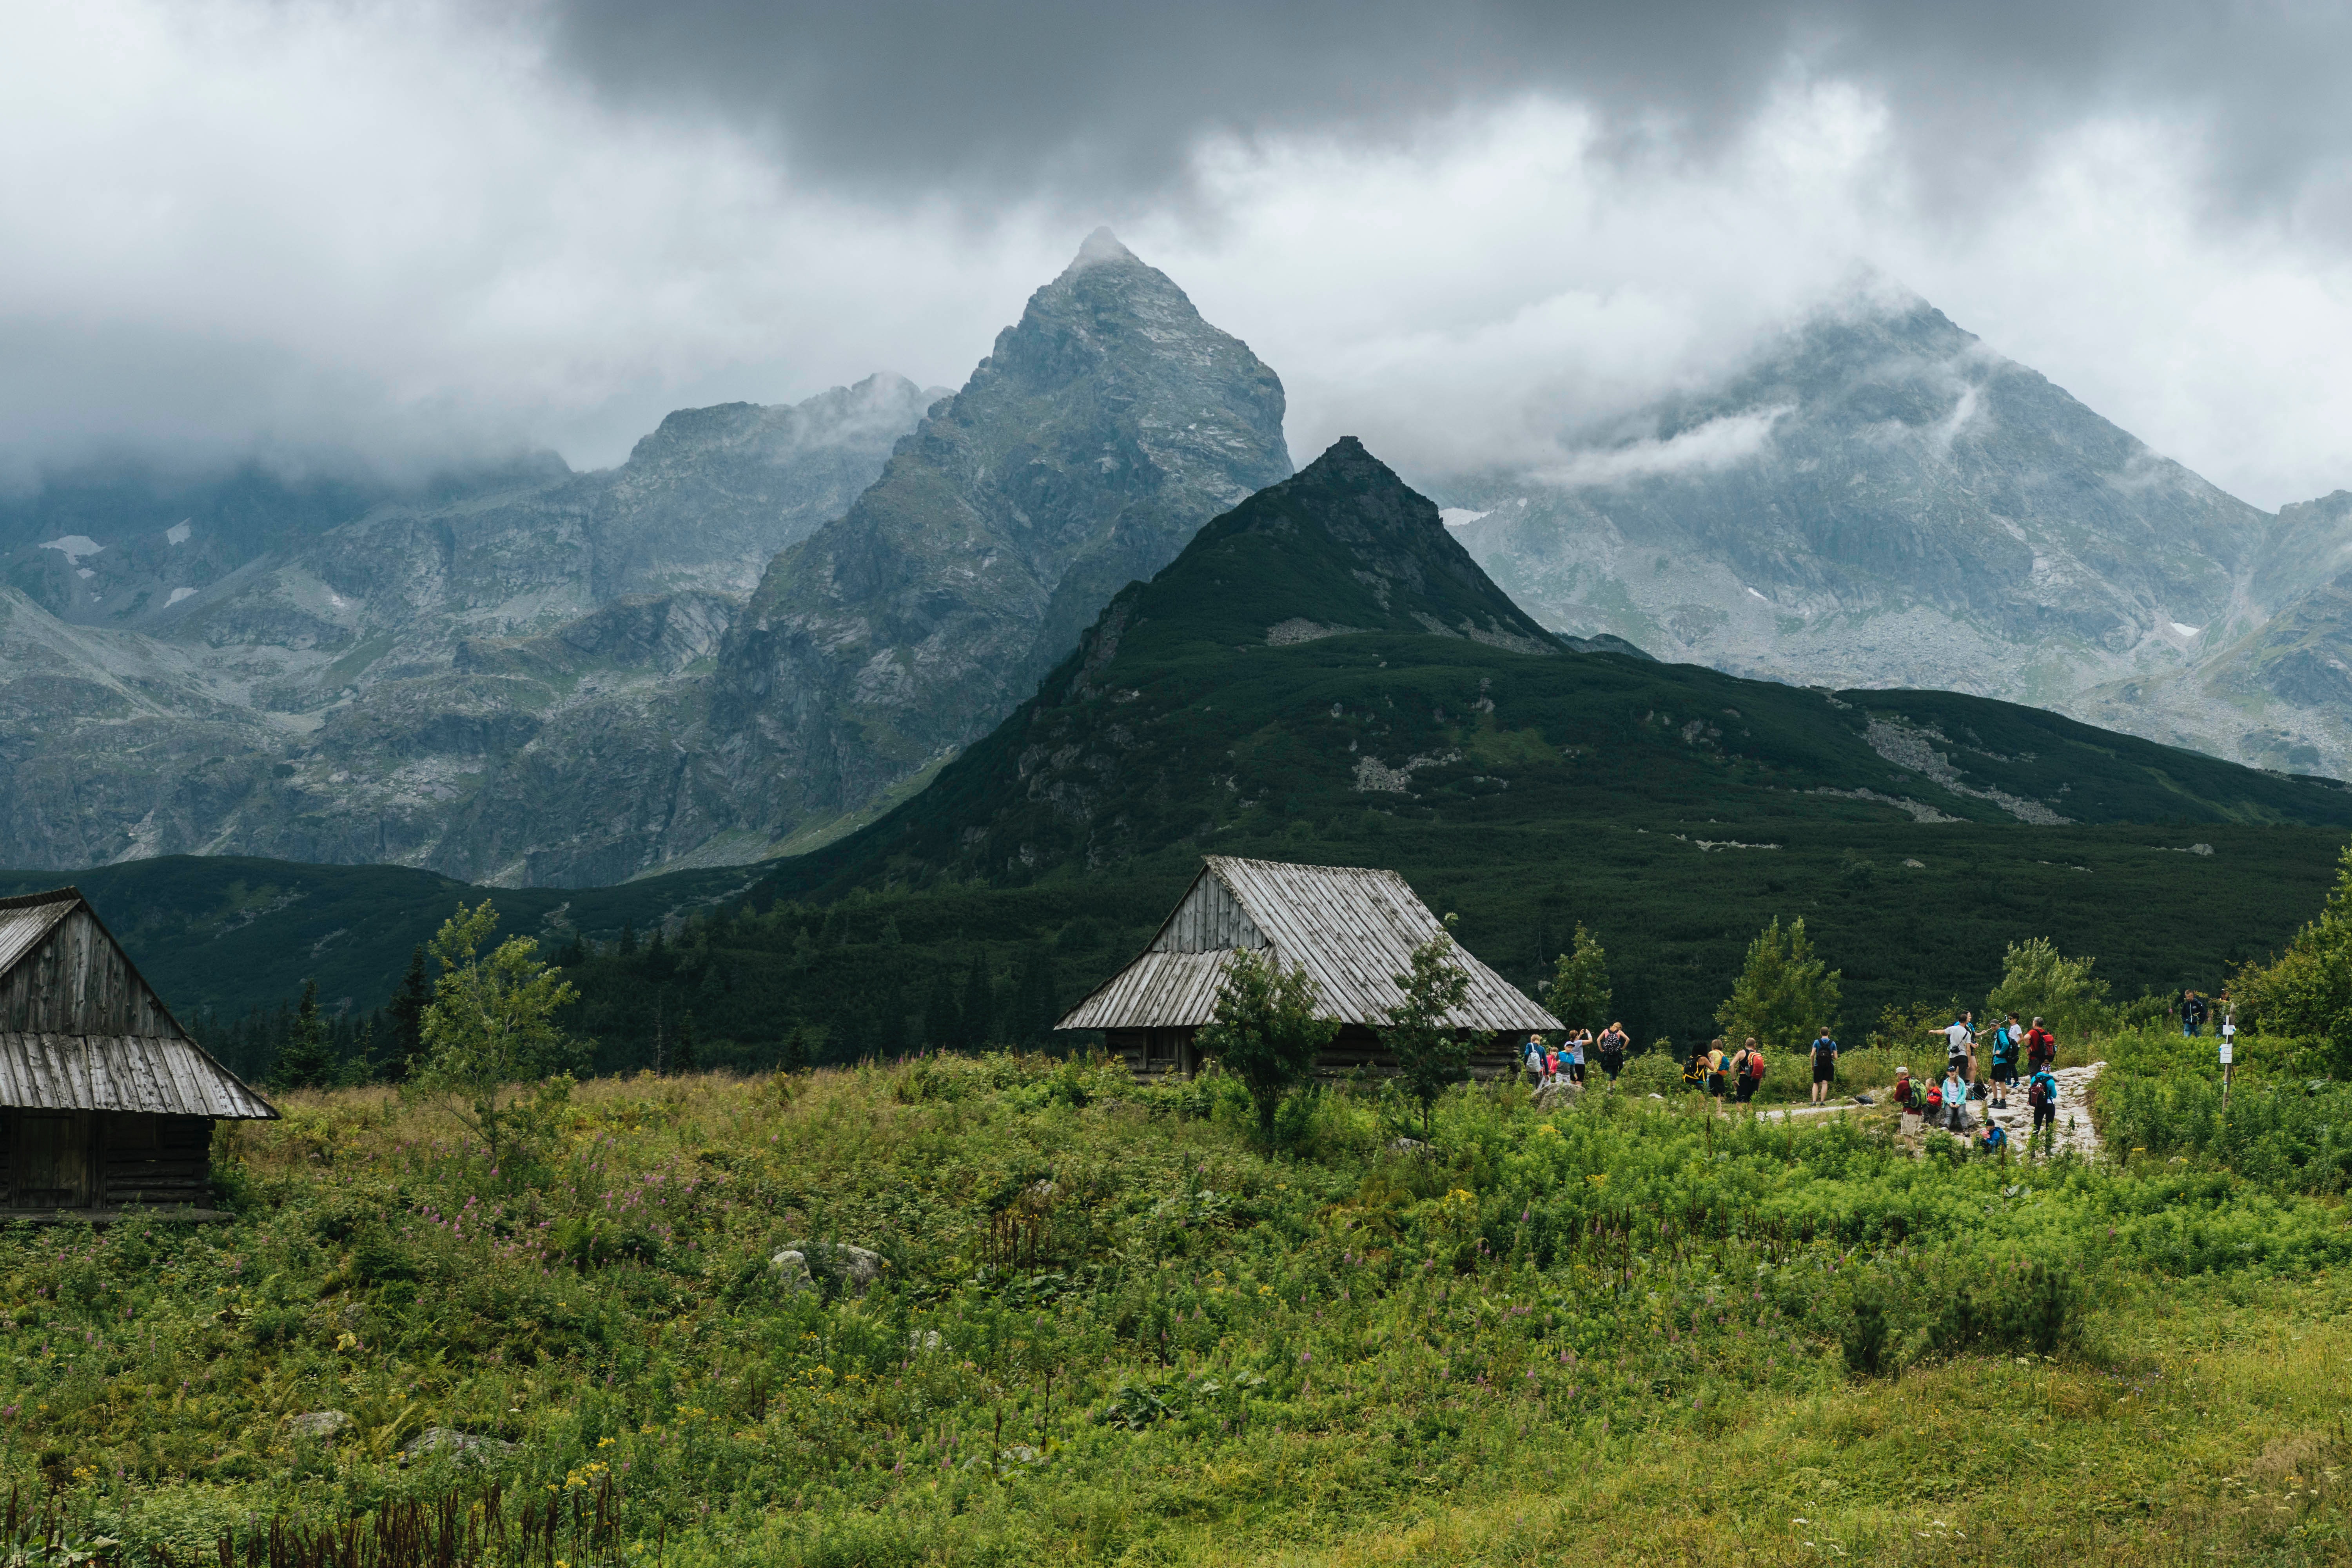
mountainous landforms, mountain, highland, mountain range, hill station, hill, wilderness, mount scenery, fell, mountain village, alps, valley, grassland, ridge, rural area, landscape, grass, hut, meadow, massif, village, pasture